Zabrze

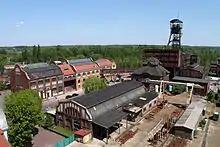
Ludwik coal mine, closed down in 1978

The anti-Polish organization Bund Deutscher Osten was very active in the city, it dealt with propaganda, indoctrination and espionage of the Polish community, as well as denouncing Poles to local authorities. When, the Barbórka (traditional holiday of miners) church services were organized separately for Poles and Germans in 1936, the Polish service enjoyed a greater attendance, however, due to Nazi oppression and propaganda, the attendance at Polish services in the 1930s gradually decreased, according to Bund Deutscher Osten. Polish activists were increasingly persecuted since 1937. People were urged to Germanise their names, Polish inscriptions were removed from tombstones. Some Polish priests were expelled from the city, both before and during World War II. As a result of German persecution the Jewish community dropped from 1,154 people in 1933 to 551 in 1939, and its remainder was deported to concentration camps in 1942. The town's synagogue, that had stood since 1872, was destroyed in the "Kristallnacht" pogroms of November 1938.